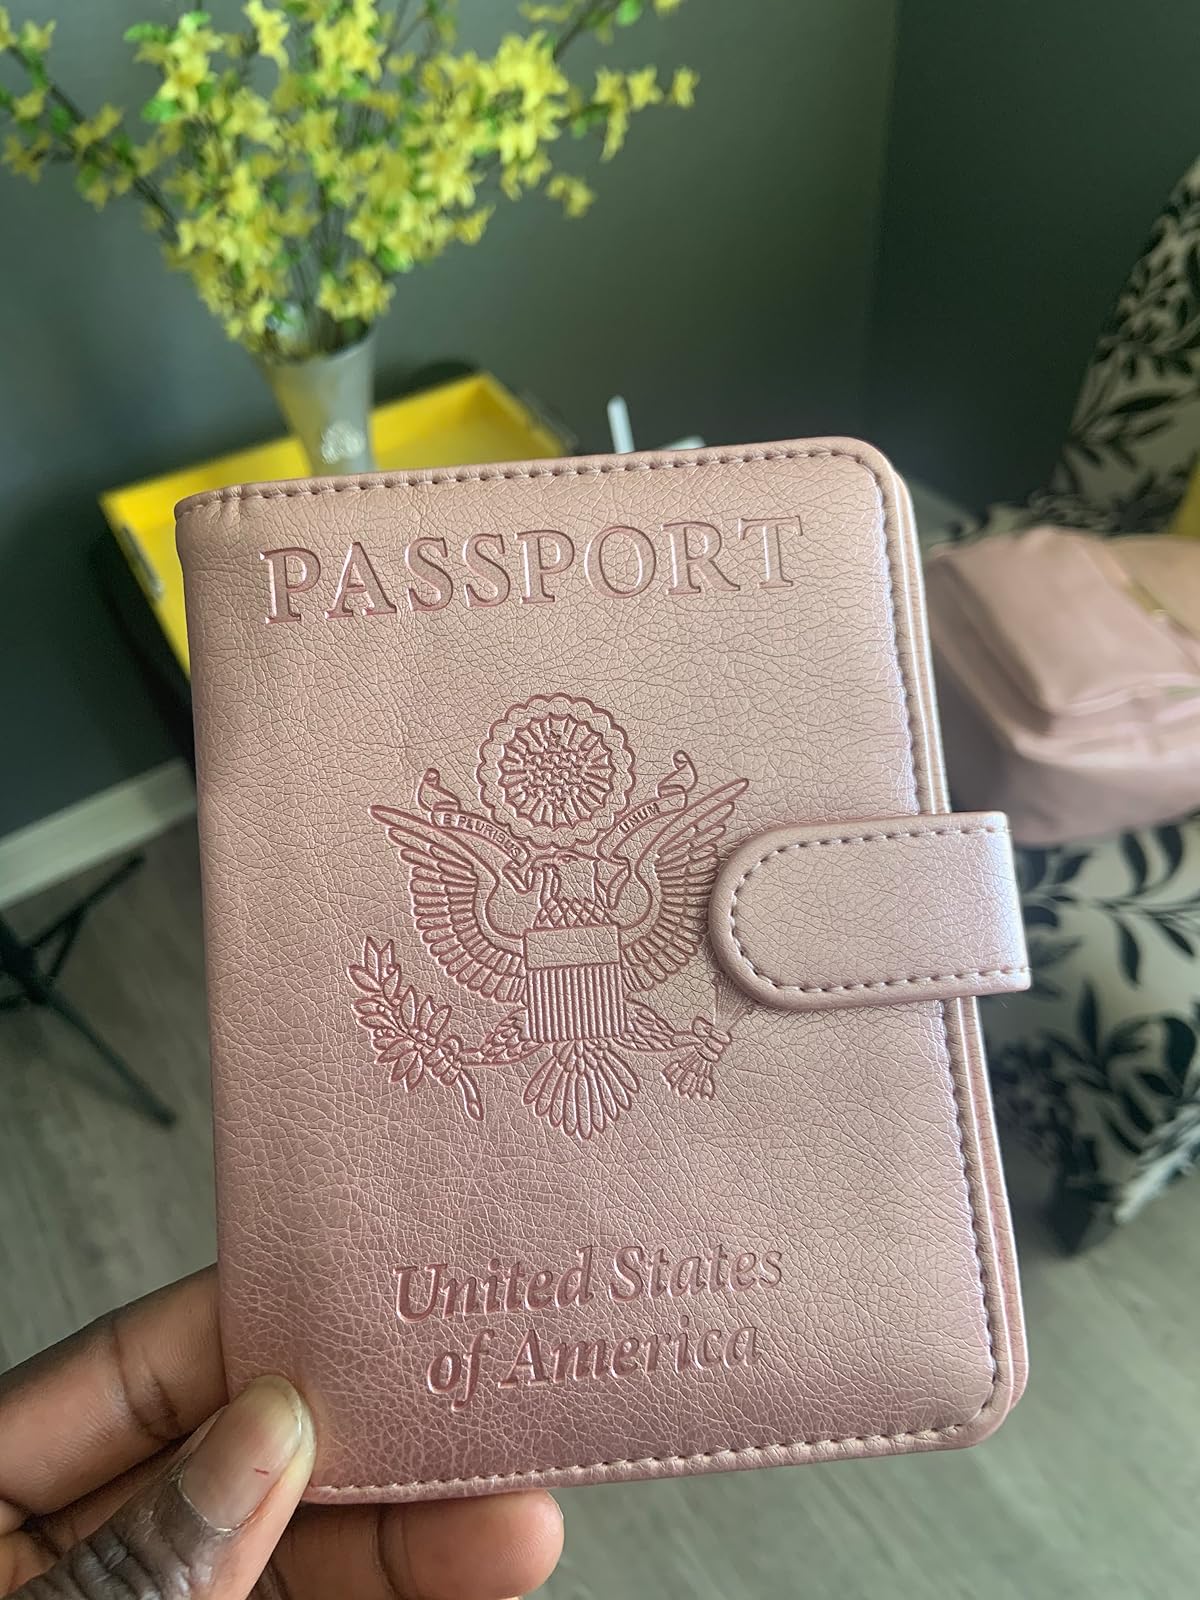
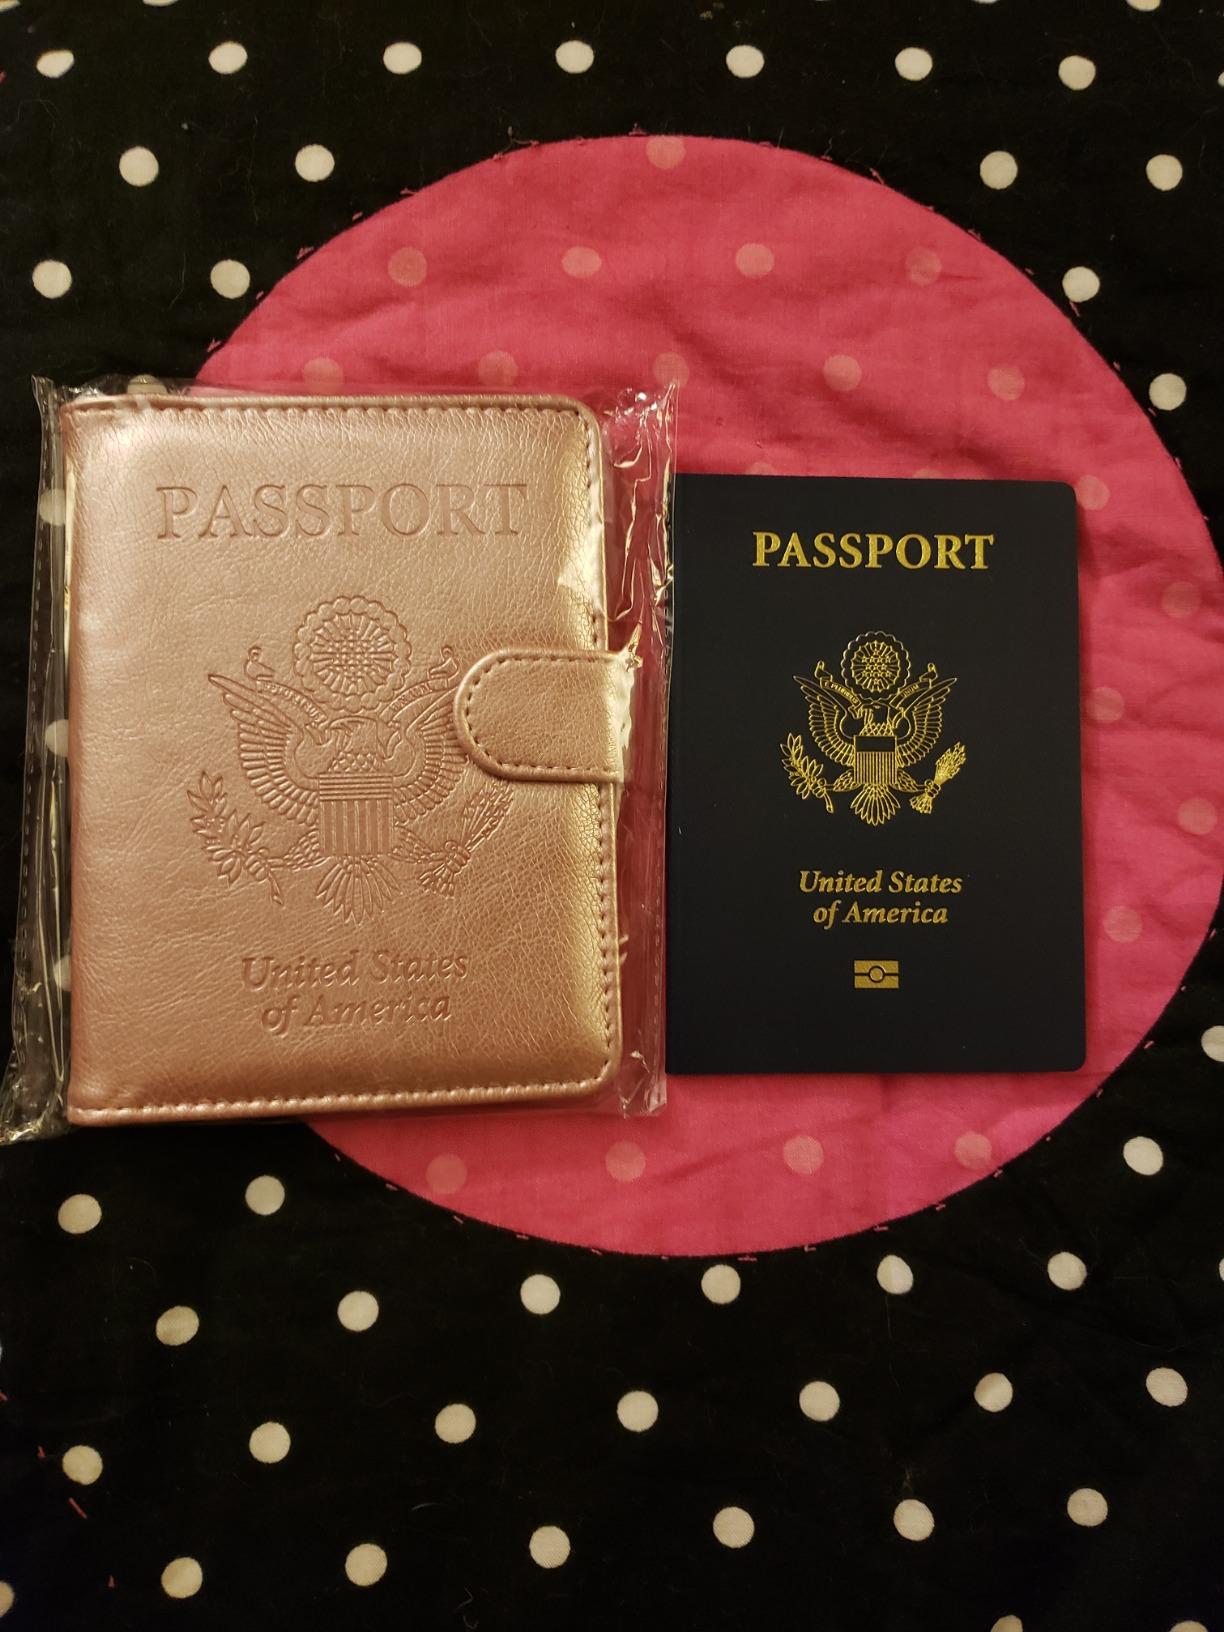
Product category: accessories_wallet
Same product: yes